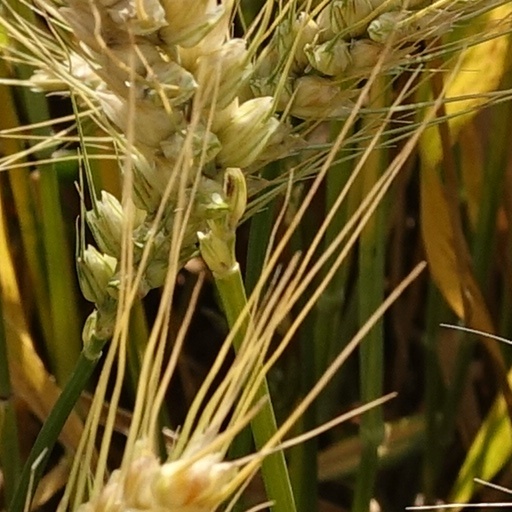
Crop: wheat